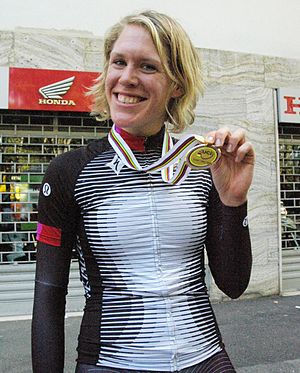
VM i landevejscykling 2013 / Medaljeoversigt
Ellen van Dijk fra Holland vandt to medaljer.
Verdensmesterskaberne i landevejscykling 2013 afholdes i regionen Toscana i Italien fra den 22. til den 29. september 2013. Dette er den 80. udgave af VM i landevejscykling. Det er første gang i VM's historie at der ikke er een, men flere værtsbyer. VM 2013 bliver arrangeret af provinserne; Firenze, Lucca, Pistoia og Prato samt byen Montecatini i fællesskab.